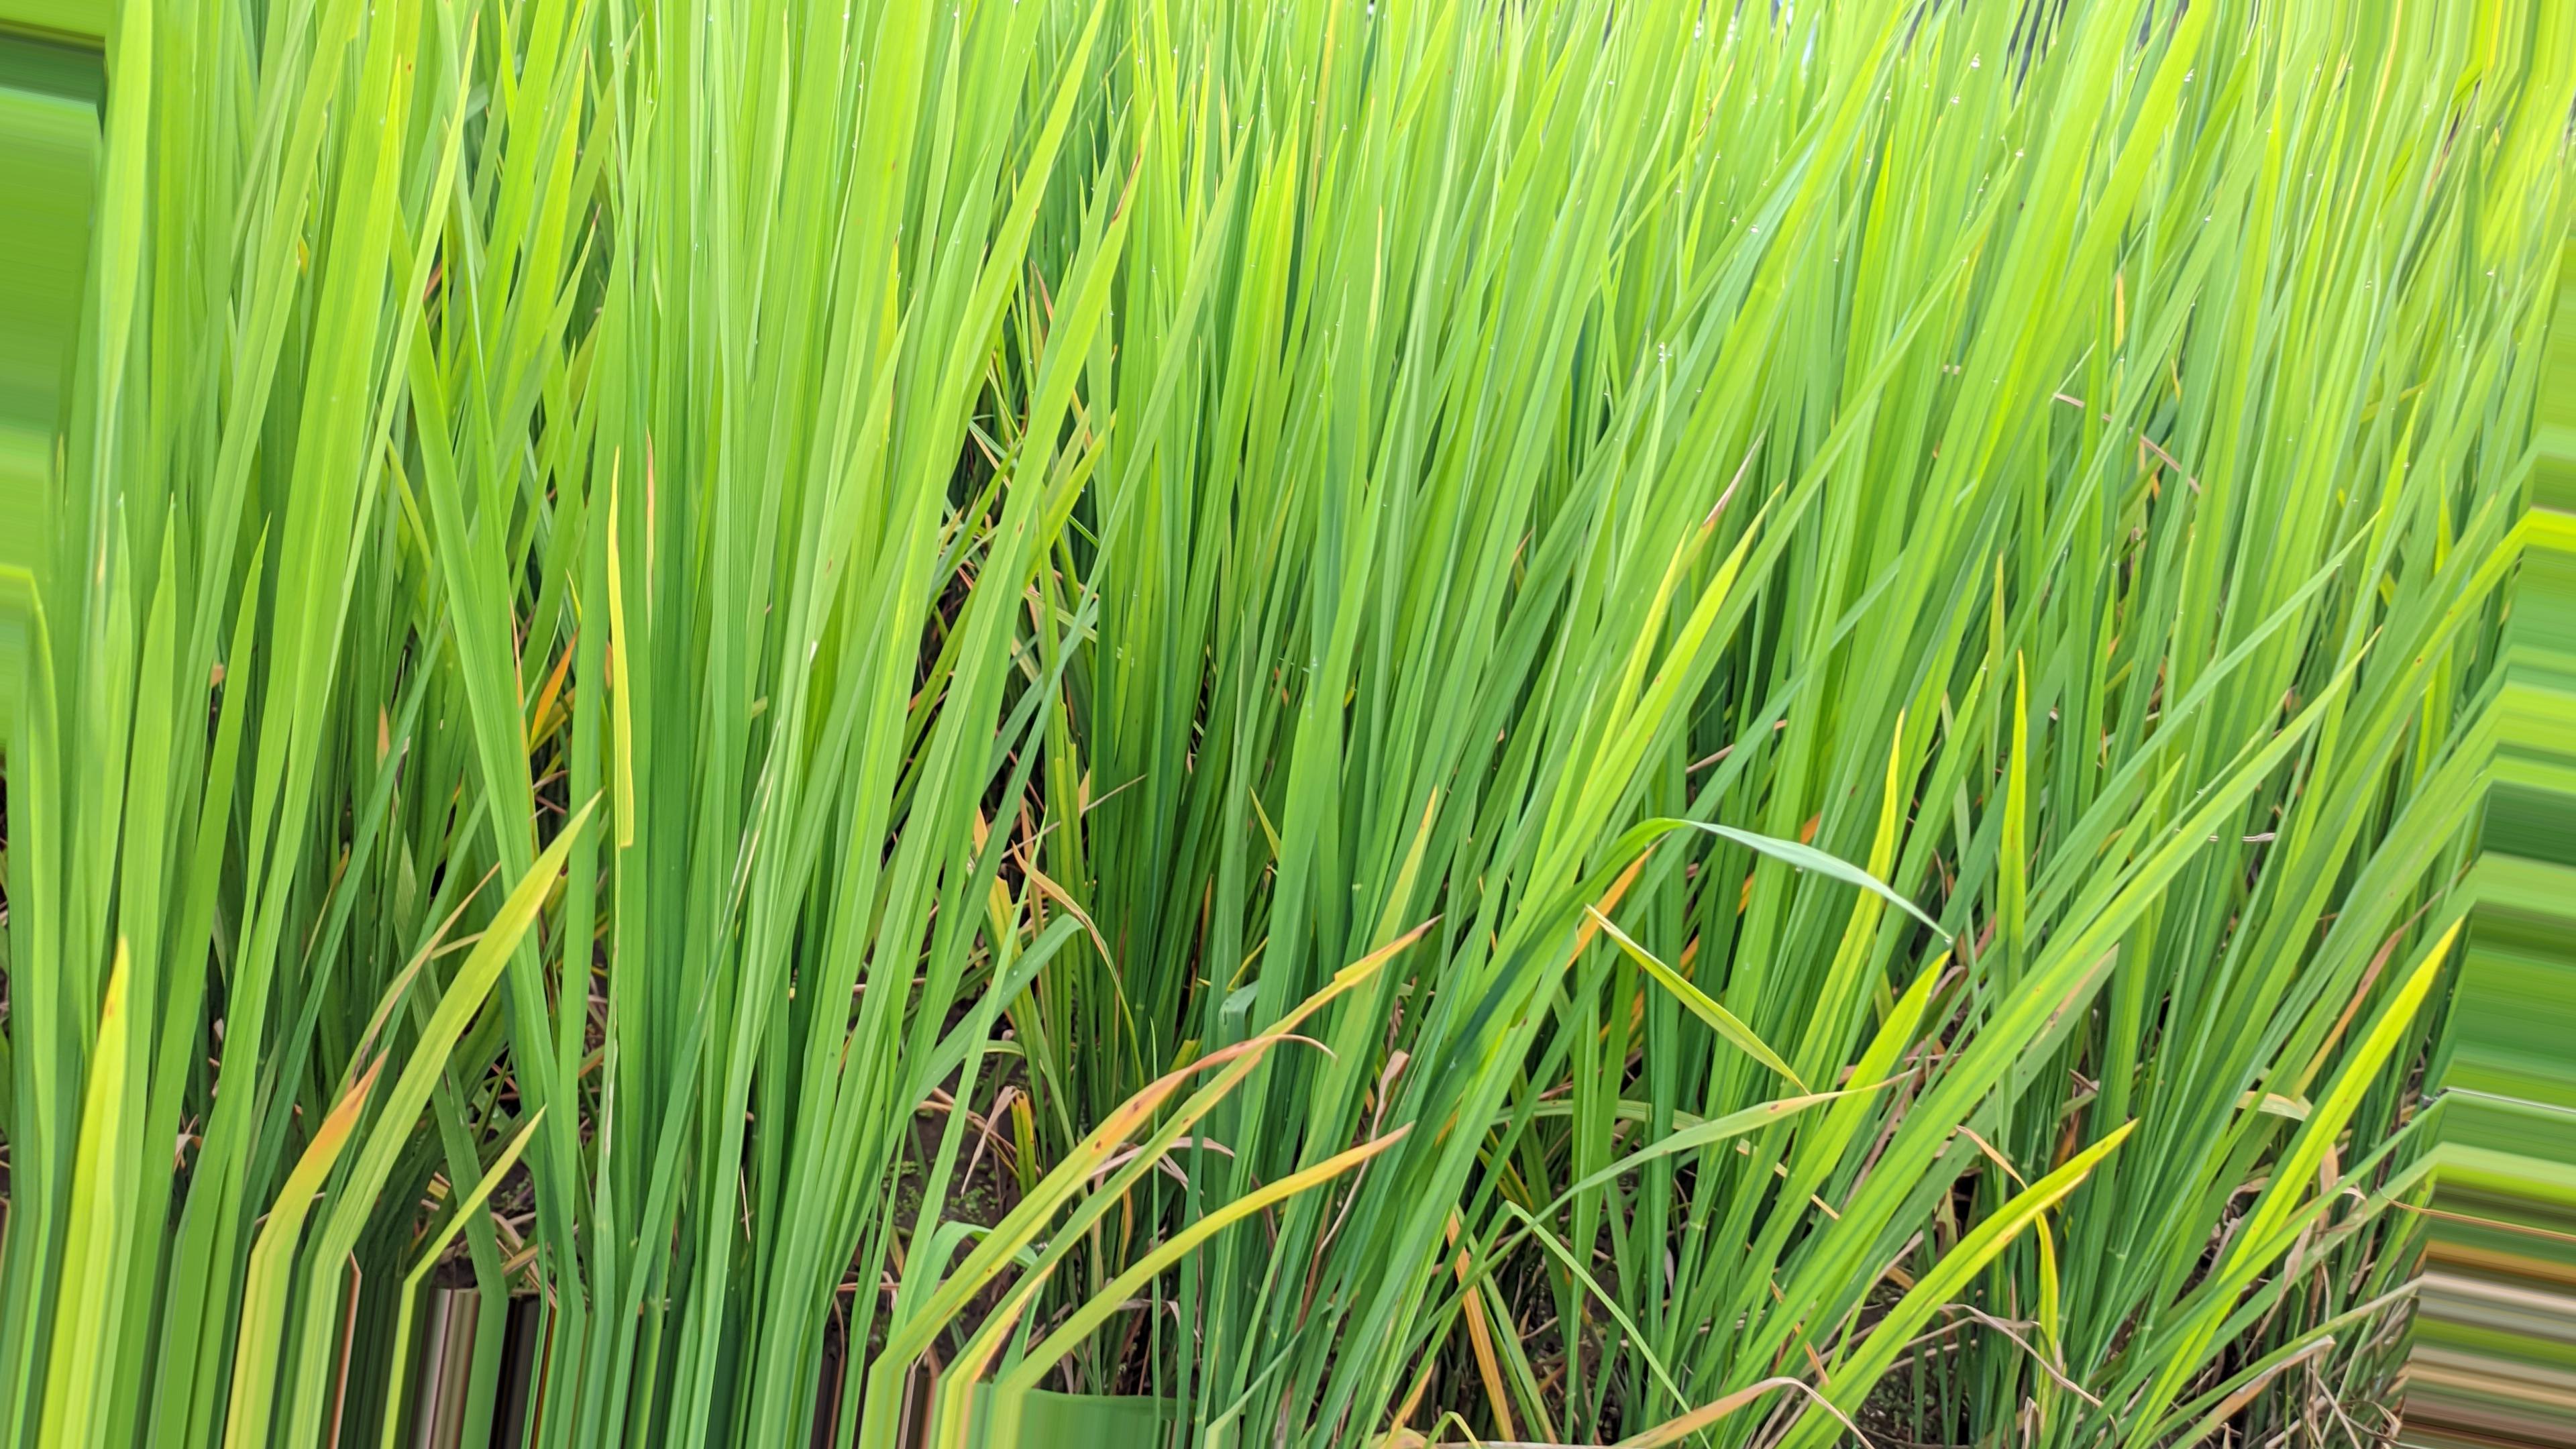
Nhãn: Healthy